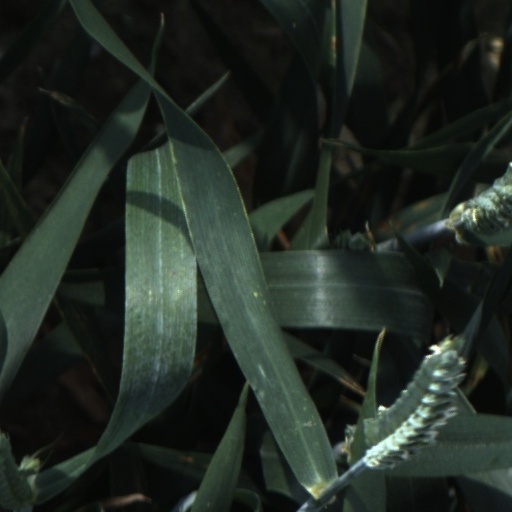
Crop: wheat